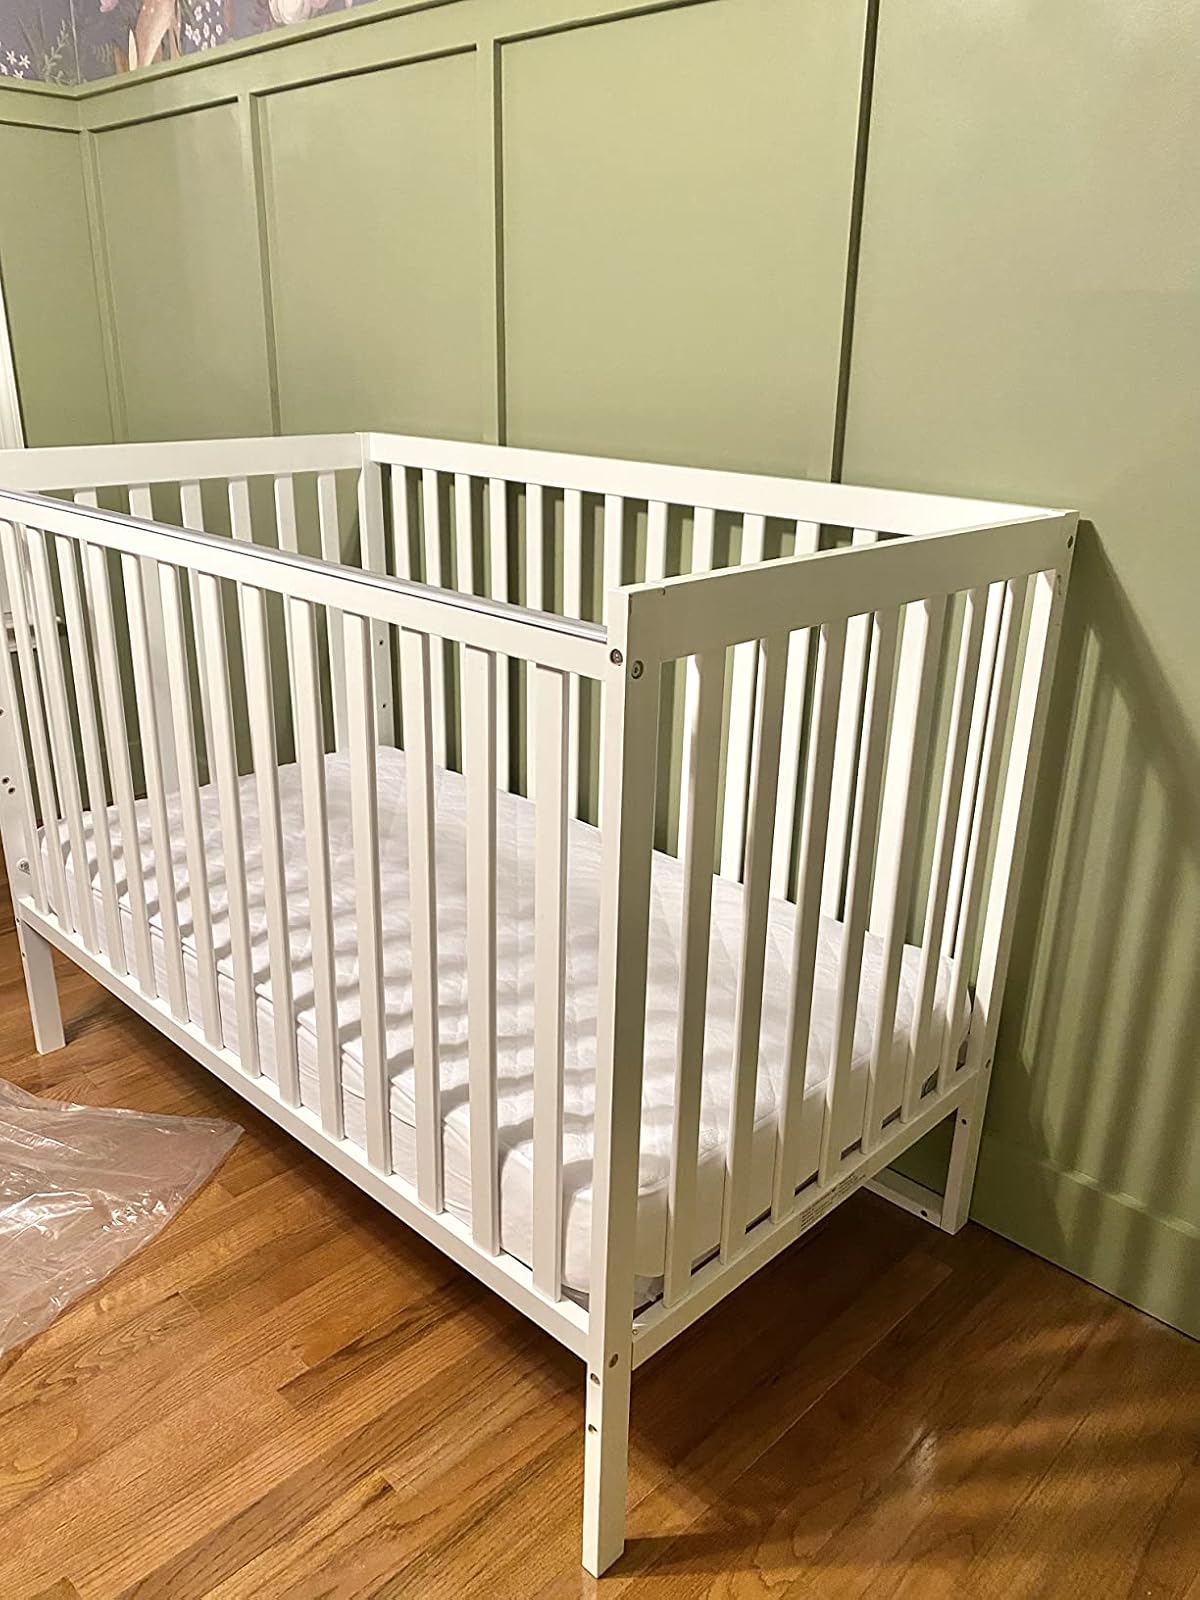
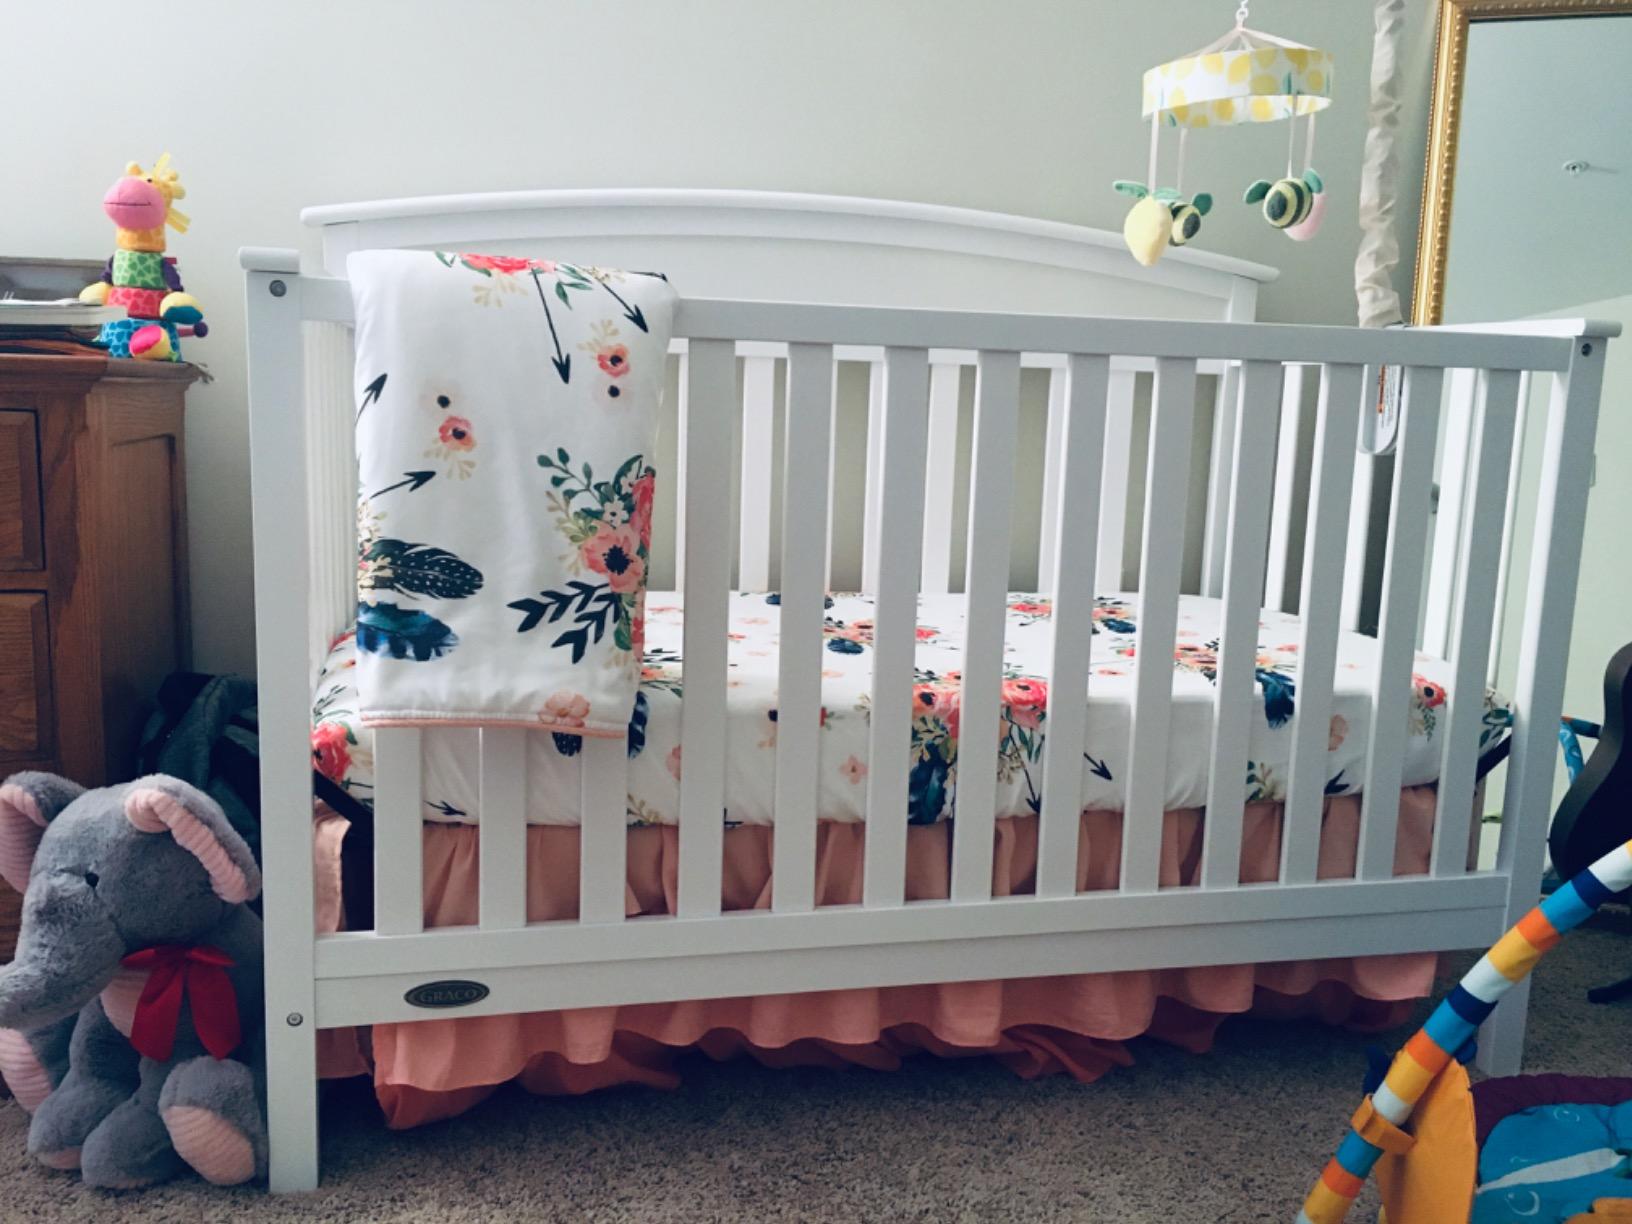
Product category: products_crib
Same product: no